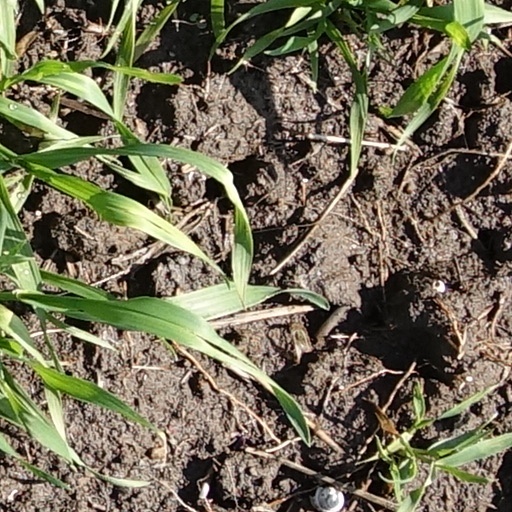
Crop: wheat